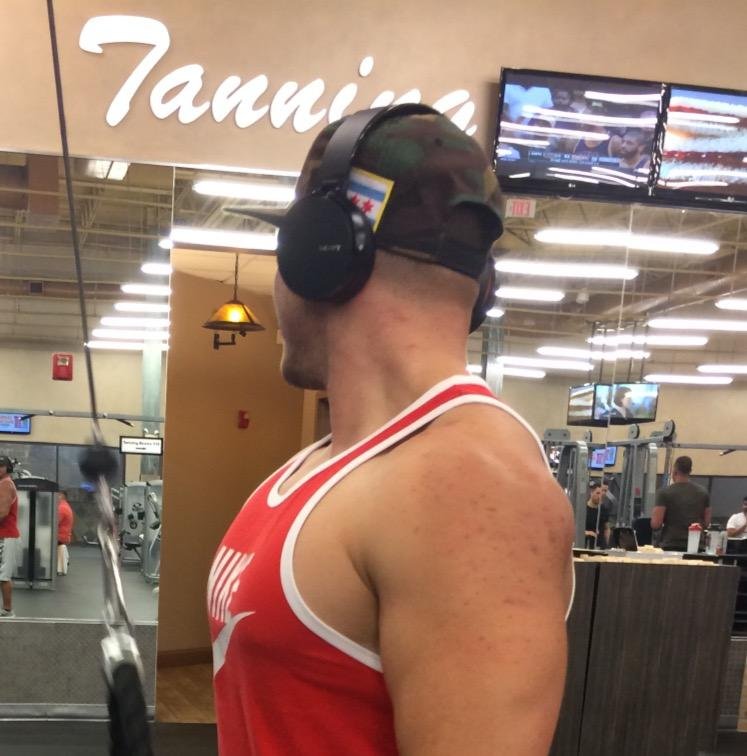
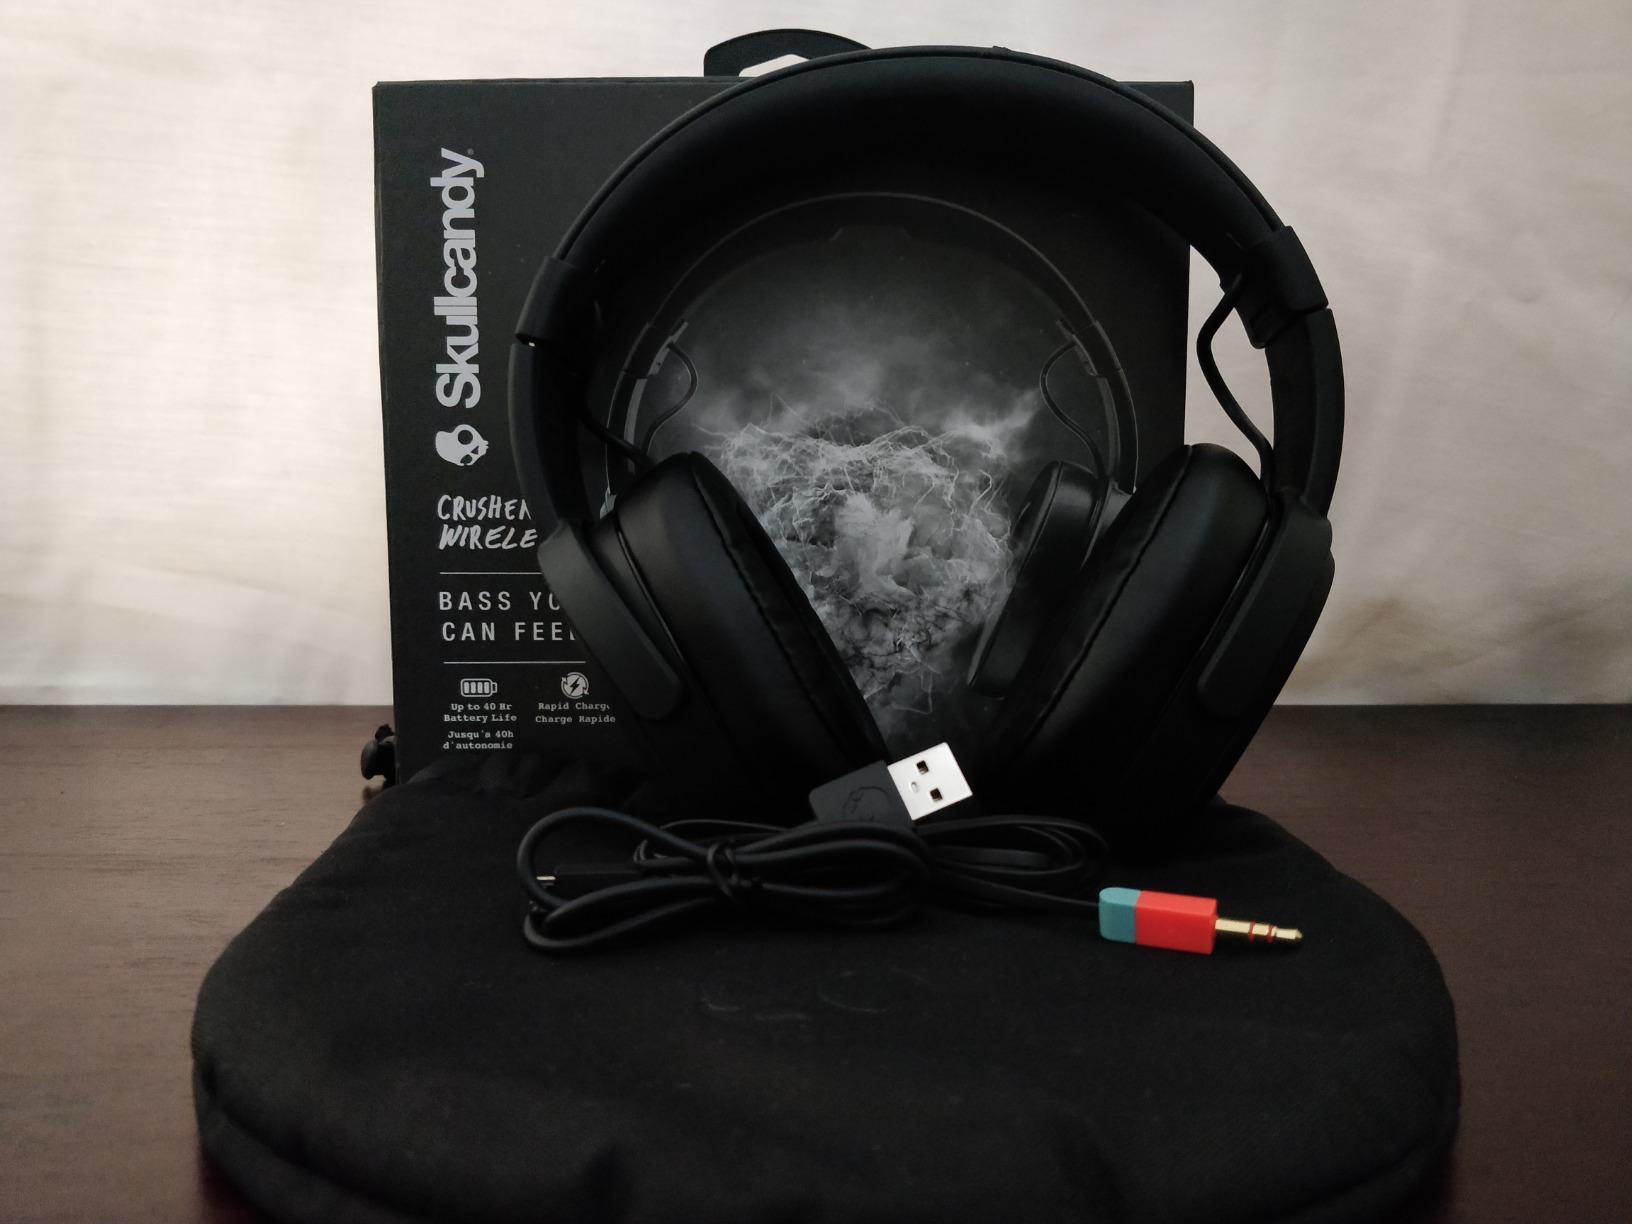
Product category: headphones
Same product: no